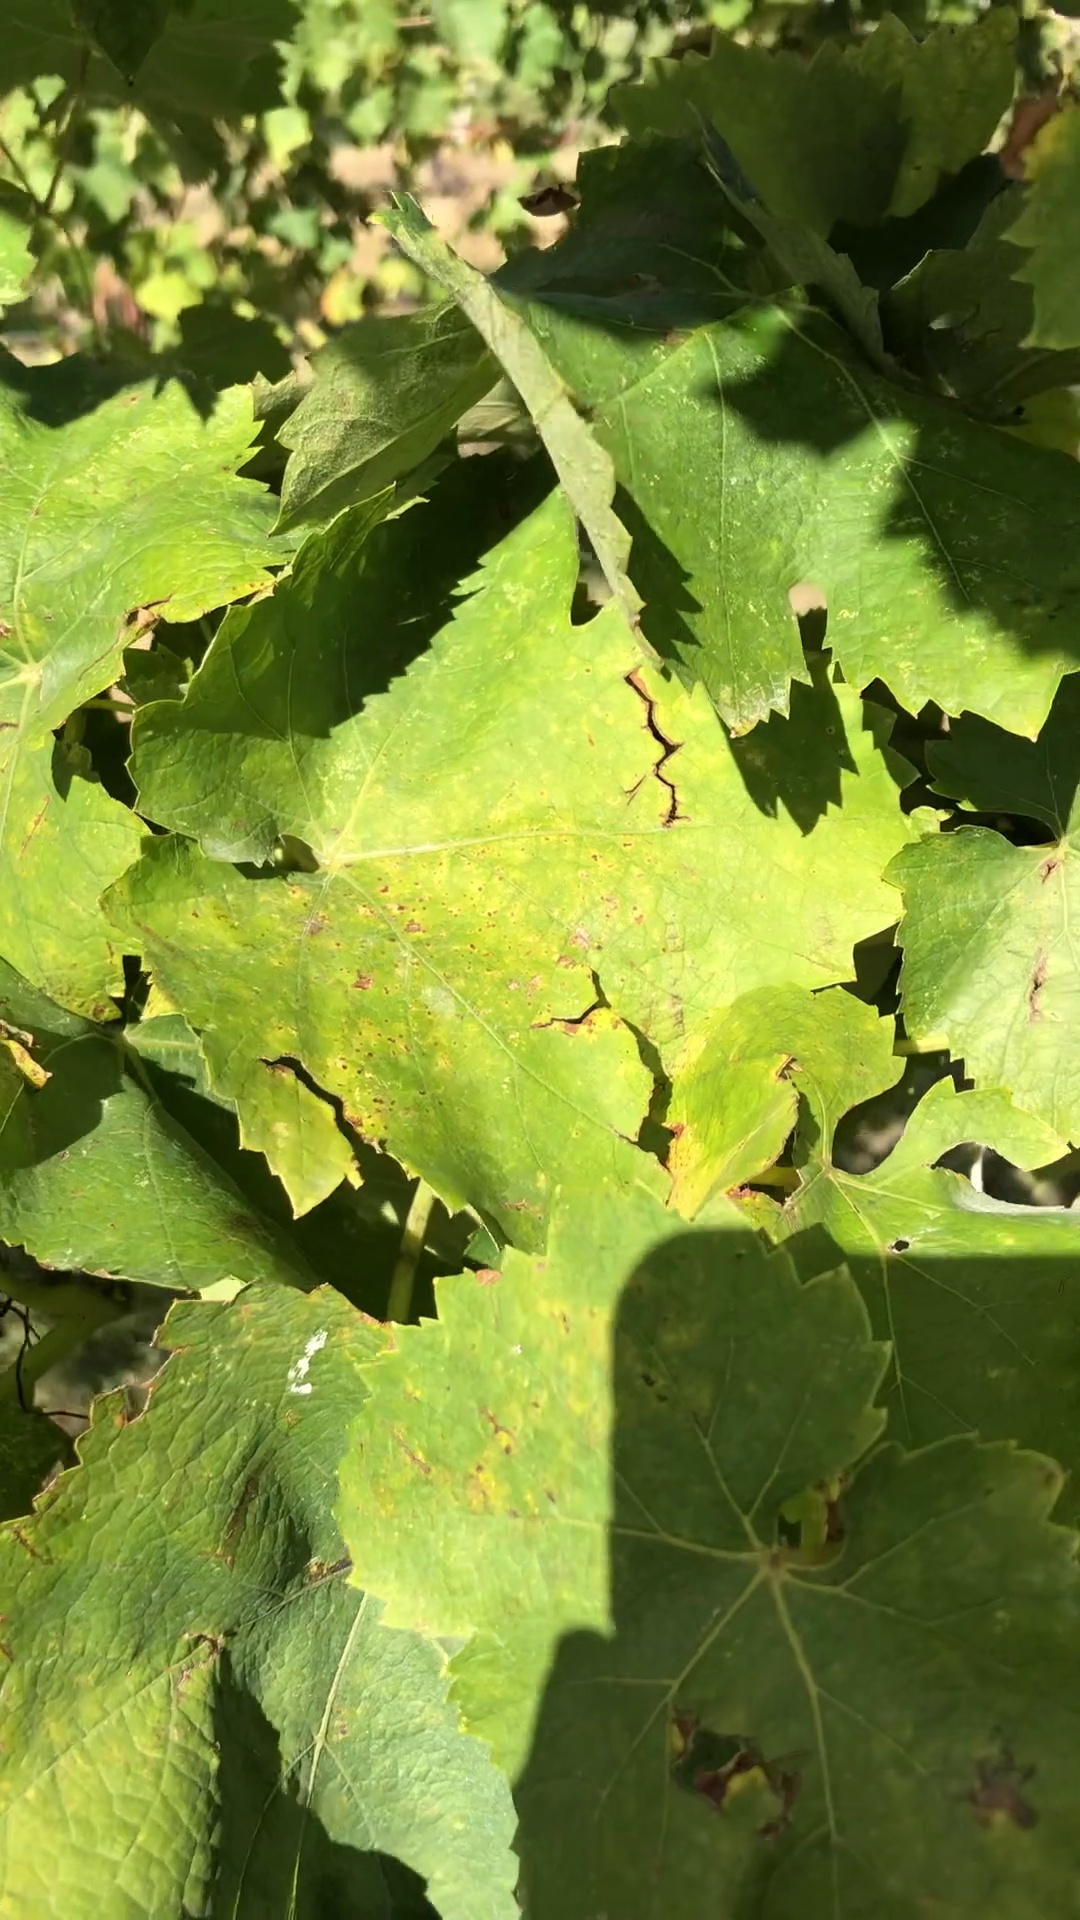
Label: healthy